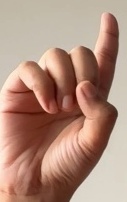
ASL sign: D